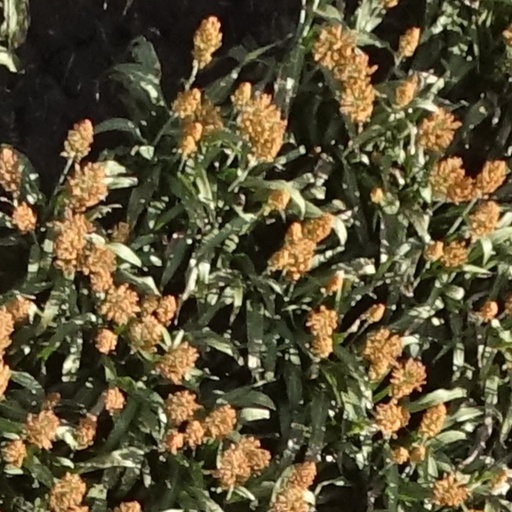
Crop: sorghum